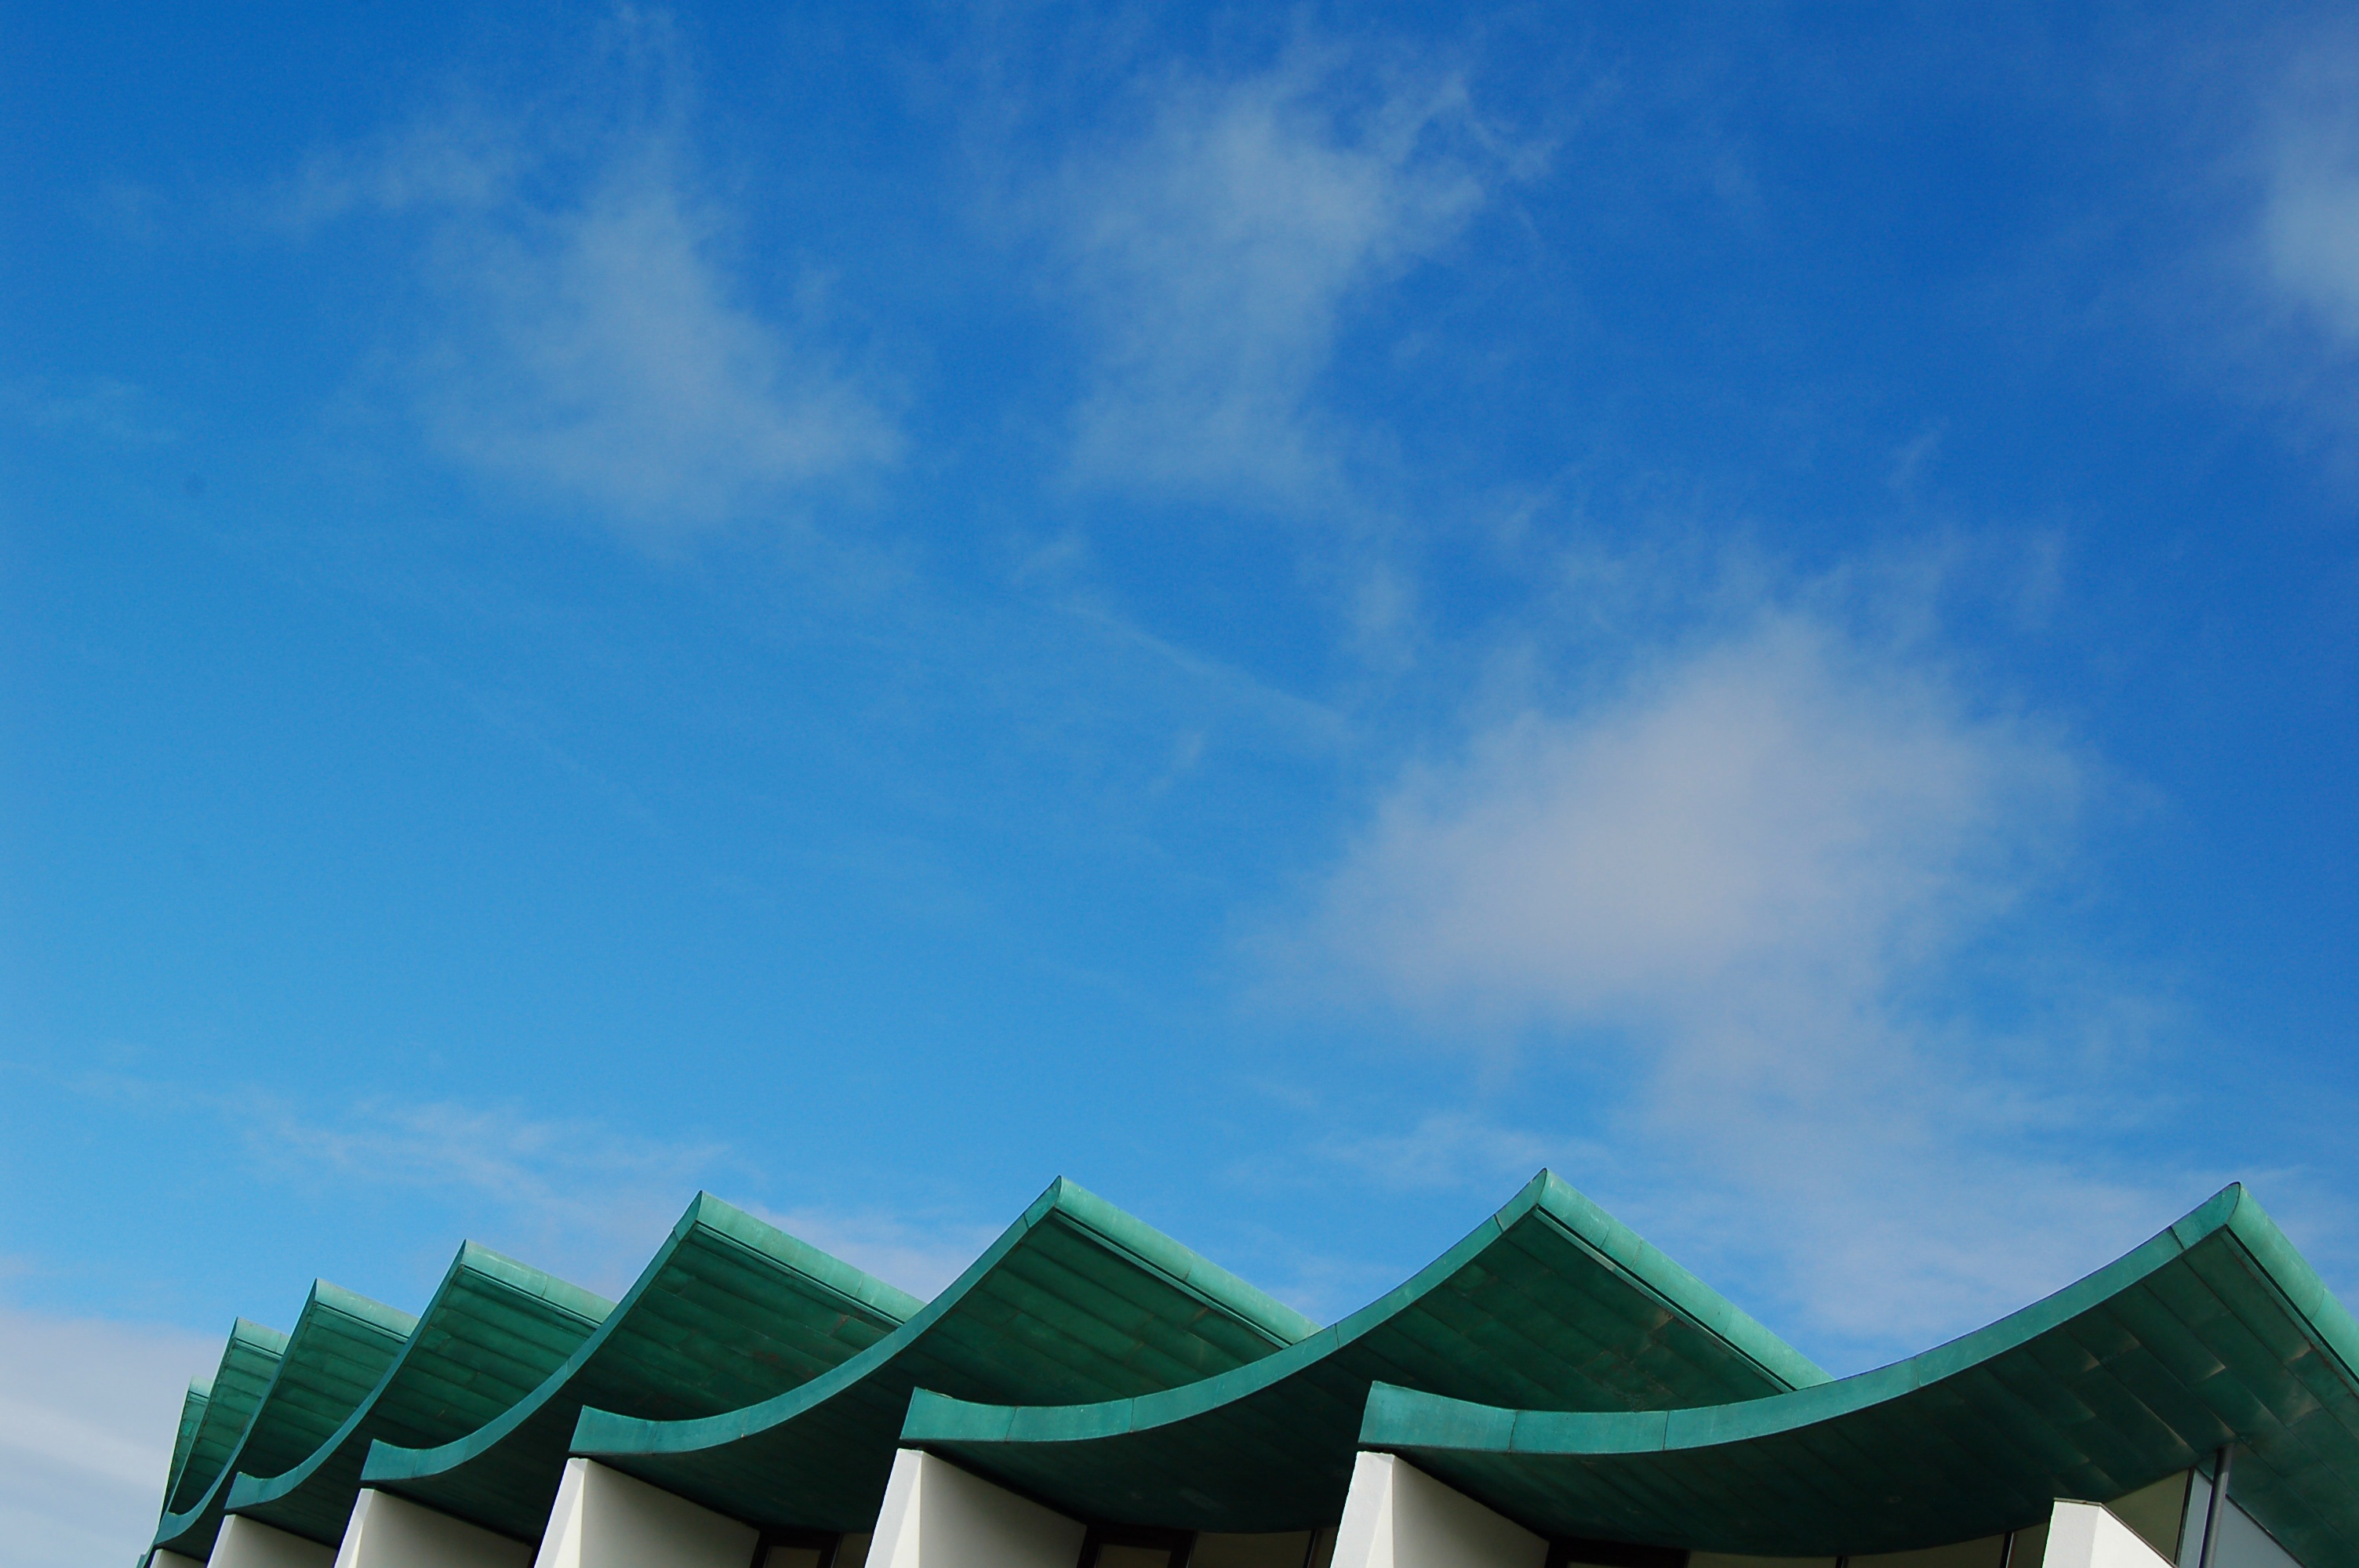
horizon, cloud, architecture, structure, sky, sunlight, wave, wind, roof, green, blue, screenshot, atmosphere of earth, computer wallpaper